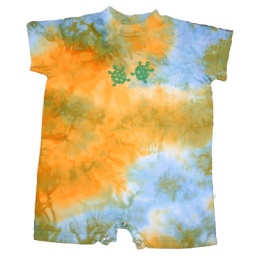
Romper LWI dyed in yellow and blue and embroidered with a turtle pair